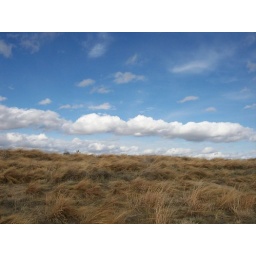
Dune grass under some amazingly white clouds.